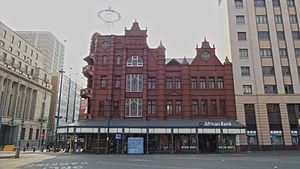
La Place de l'église est une place du centre historique de Pretoria, la capitale administrative d'Afrique du Sud.